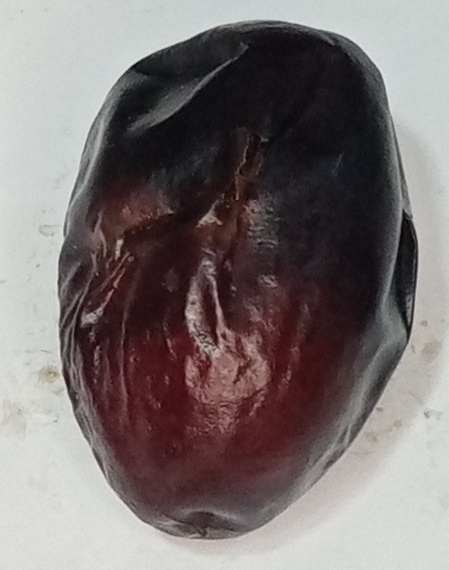
Variety: kupro
Size: large
Grade: grade-3